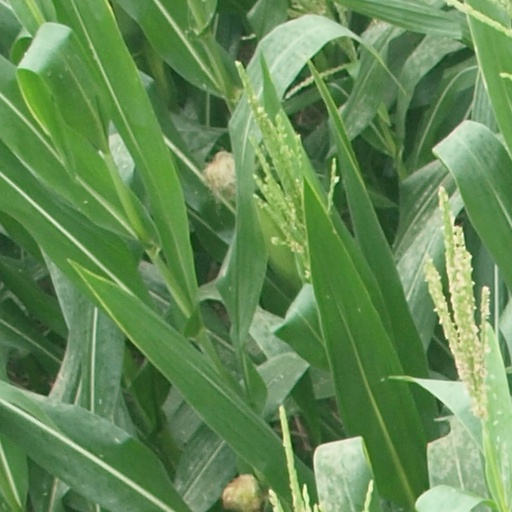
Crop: maize; corn